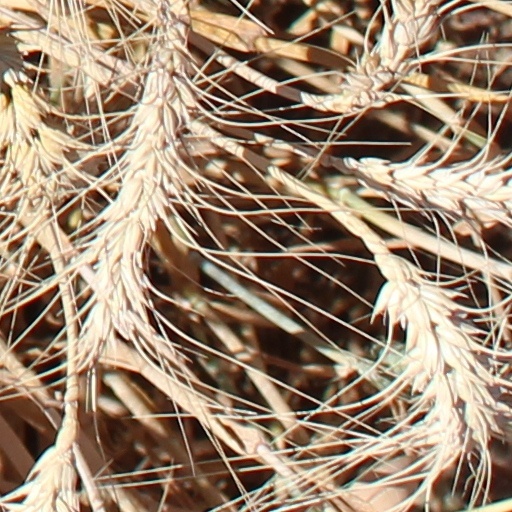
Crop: wheat